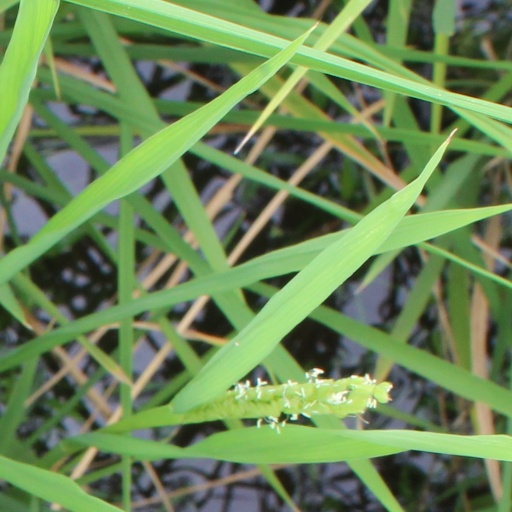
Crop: rice